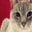
Label: cat